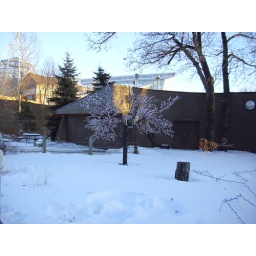
A tiger in lights by a tree covered in lights